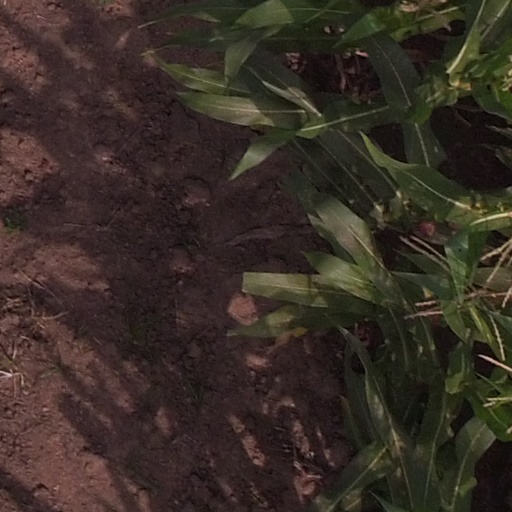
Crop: maize; corn